Brent Albright

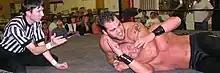

Brent Albright (born November 28, 1978) is an American retired professional wrestler, perhaps best known for his time with World Wrestling Entertainment, during which he appeared on "SmackDown!" as Gunner Scott. Aside from WWE, Albright is a one-time NWA World's Heavyweight Champion, having won the title while performing for Ring of Honor.